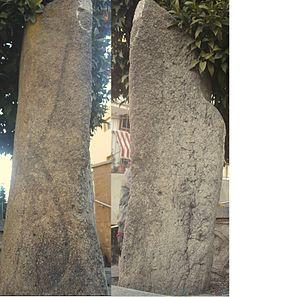
Cette liste non exhaustive recense les principaux sites mégalithiques en Catalogne, en Espagne.